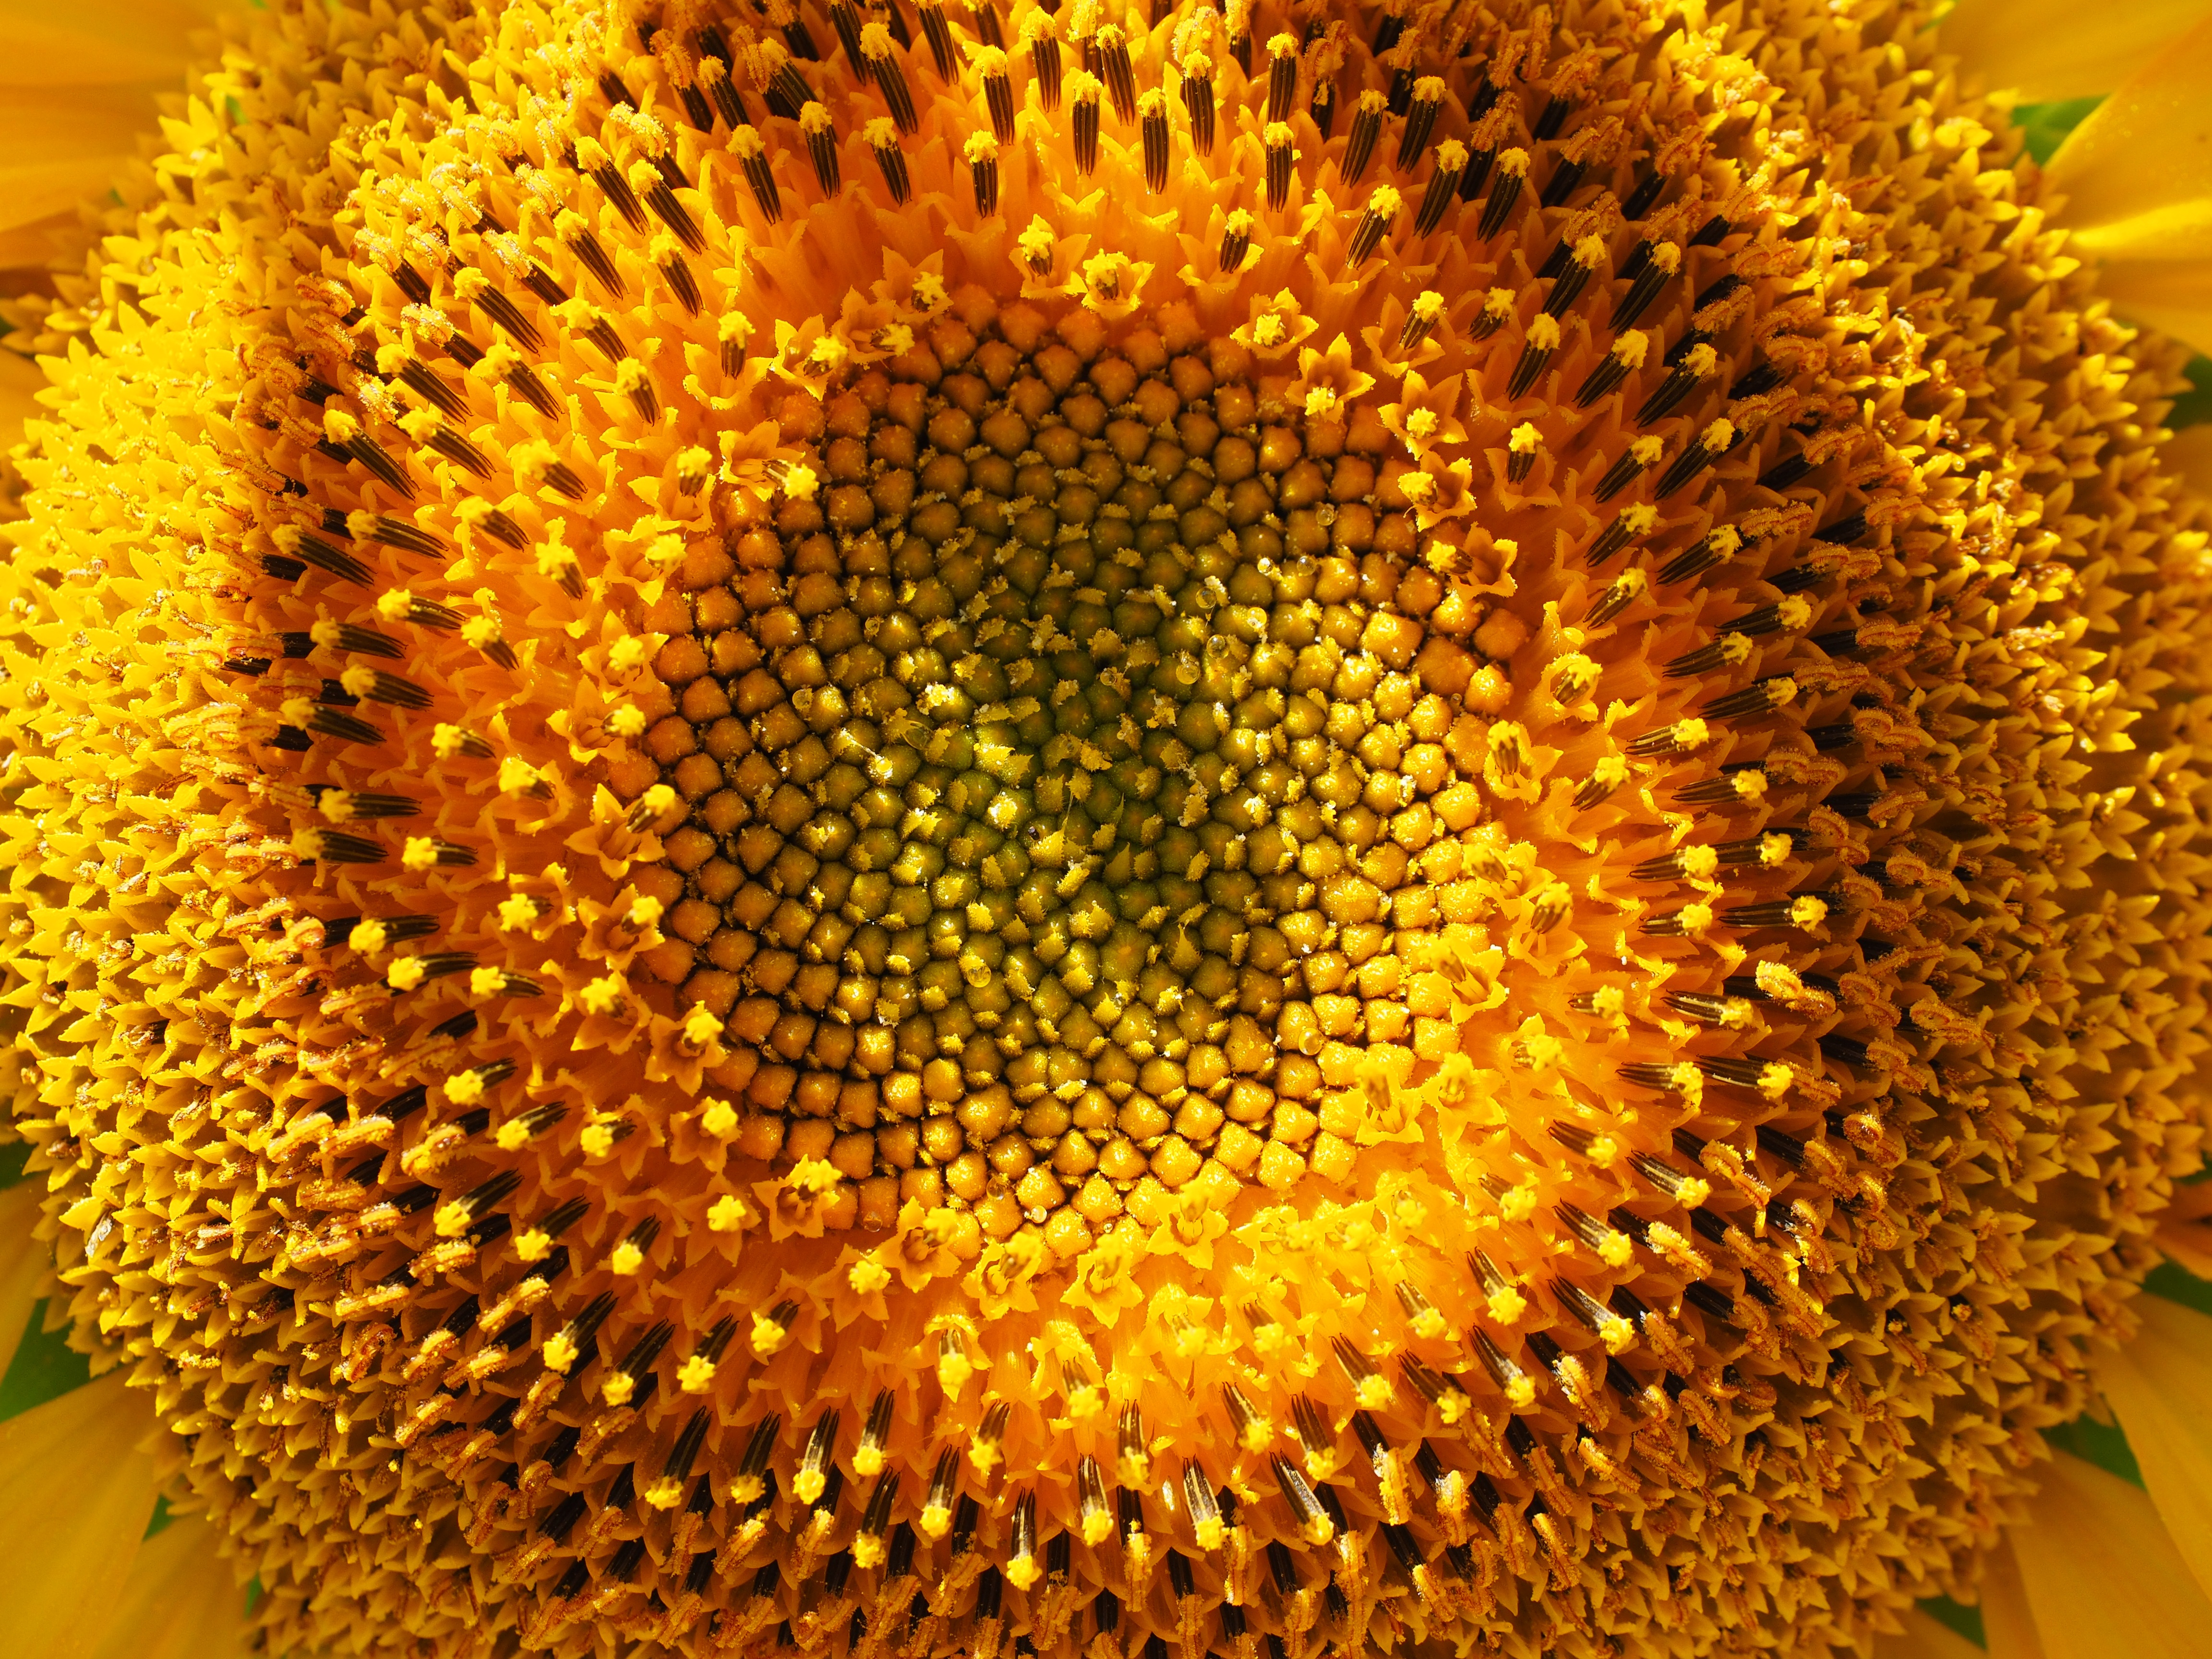
nature, blossom, plant, flower, bloom, pollen, produce, macro, colorful, yellow, close, sunflower, sunny, bright, sun flower, beautiful, vegetarian food, macro photography, inflorescence, flowering plant, daisy family, helianthus annuus, tongue flower, tubular flowers, flower basket, asterales, sunflower seed, plant stem, land plant